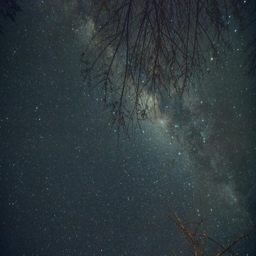
but when i look at the stars i feel like myself .